Early world maps

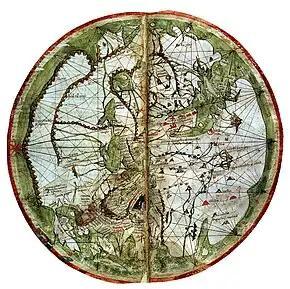
Pietro Vesconte's world map, 1321

The Ebstorf Map was an example of a European mappa mundi, made by Gervase of Ebstorf, who was possibly the same man as Gervase of Tilbury, some time in the thirteenth century. It was a very large map: painted on 30 goatskins sewn together, it measured about . The head of Christ was depicted at the top of the map, with his hands on either side and his feet at the bottom. The Map was a greatly elaborated version of the medieval tripartite or T and O map; it was centred on Jerusalem with east at the top of the map. It represented Rome in the shape of a lion, and had an evident interest in the distribution of bishoprics. The original was destroyed in the bombing of Hanover in 1943 during World War II, but some photographs and colour copies remain.